The Motel Life

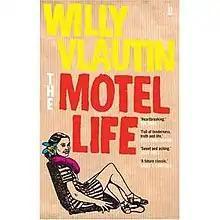
Paperback cover

The Motel Life (2006) is the debut novel by musician and writer Willy Vlautin. It tells the story of two brothers from Reno, Nevada, whose lives are thrown into turmoil following a tragic accident. It was made into a movie starring Emile Hirsch, Stephen Dorff, and Dakota Fanning, and released in November 2013.